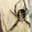
Label: spider